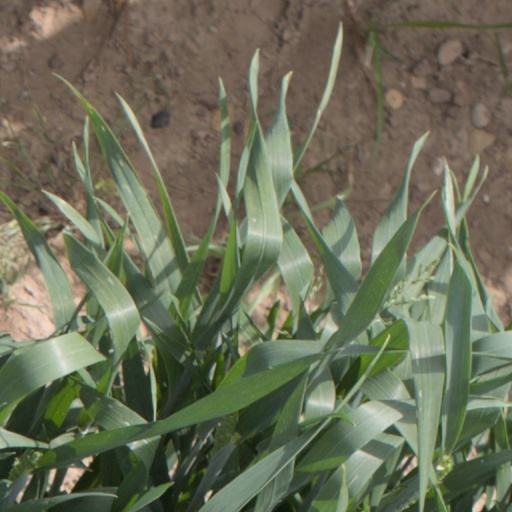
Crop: wheat